LSD

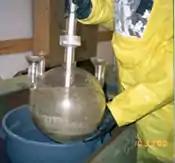
Glassware seized by the DEA.

Blotter art is an art form printed on perforated sheets of absorbent blotting paper infused with liquid LSD. The delivery method gained popularity following the banning of the hallucinogen LSD in the late 1960s. The use of graphics on blotter sheets originated as an underground art form in the early 1970s, sometimes to help identify the dosage, maker, or batch of LSD.